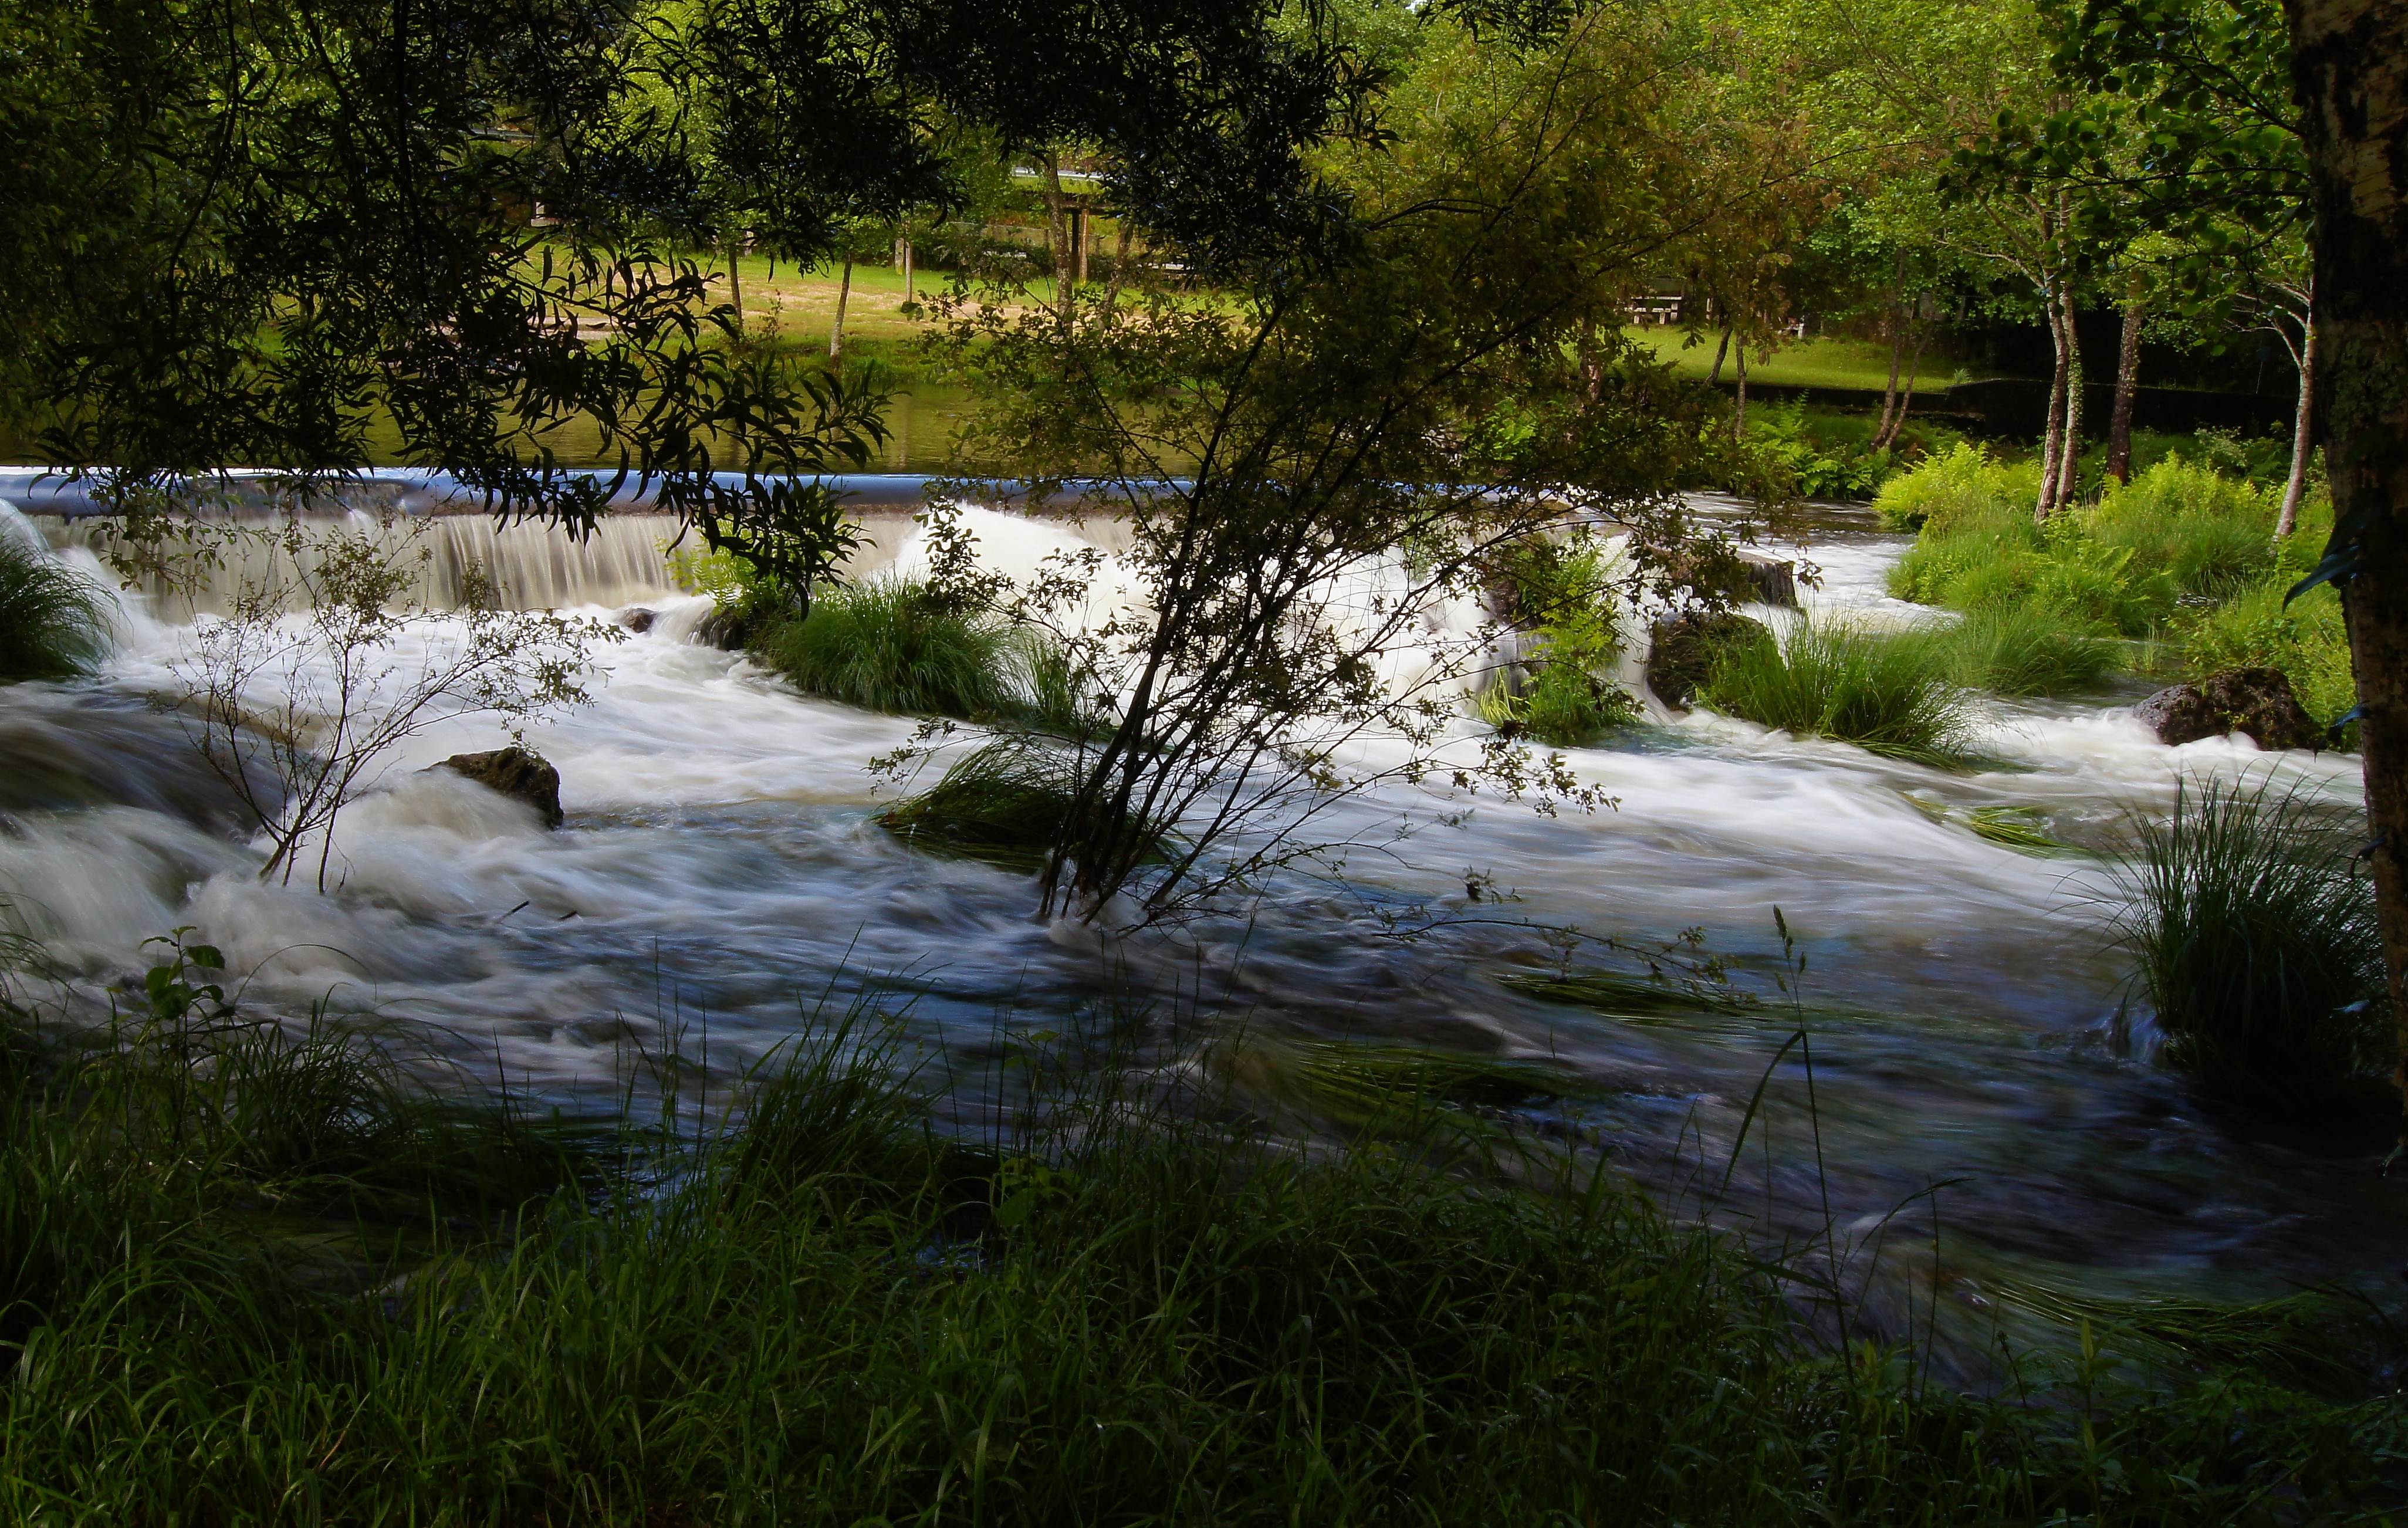
landscape, tree, water, nature, forest, creek, wilderness, river, pond, stream, reflection, rapid, body of water, spain, wetland, espaa, galicia, pontevedra, paisajes, woodland, habitat, water feature, watercourse, ggl1, gaby1, alama, roverdugo, sonyslta55, espantallos, natural environment